Australian Idol season 4

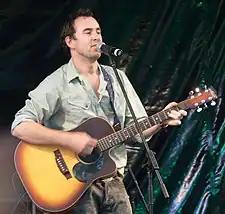
Damien Leith

Damien Leith (born 18 January 1976) was the winner for 2006. Originally from Dublin, Ireland and raised in County Kildare, he moved to Sydney, prior to Idol. He and his Australian born wife, Eileen, have two sons. Leith scored four of Mark Holden's Touchdowns over the course of the series and was the only contestant in the show's history to score two in one night when he scored one for each of his top 4 performances.